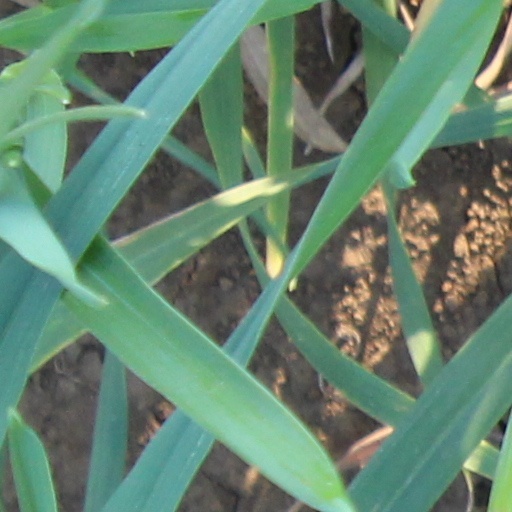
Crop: wheat